Robert Robinson Taylor

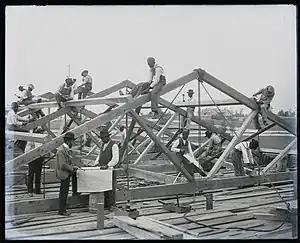
Tuskegee students at work on one of Taylor's buildings (1902)

Taylor's first building project on the Tuskegee University campus was the Science Hall (Thrasher Hall) completed in 1893. The new Science Hall was constructed entirely by students, using bricks made also by students under Taylor's supervision. The project epitomized Washington's philosophy of instilling in Tuskegee students, the descendants of former enslaved Africans, the value and dignity of physical labor. It exemplified of the capabilities of African Americans in the building trades, and it underscored the larger potential of the manual training curricula being developed at Tuskegee. A number of other buildings followed, including the original Tuskegee Chapel, erected between 1895 and 1898, and The Oaks, built in 1899 as Tuskegee's presidential residence.